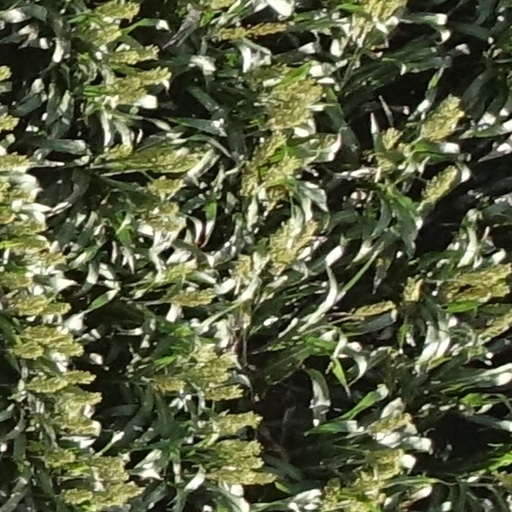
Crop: sorghum